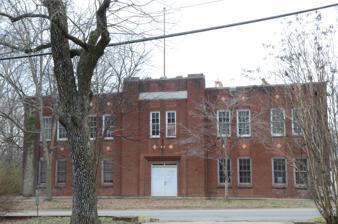
Building: Clarksville National Guard Armory
Country: United States of America
Year built: 1930
United States historic place Clarksville National Guard Armory U.S. National Register of Historic Places Location in Arkansas Show map of Arkansas Location in United States Show map of the United States Location 309 College St., Clarksville, Arkansas Coordinates 35°28′27.5″N 93°28′0″W / 35.474306°N 93.46667°W / 35.474306; -93.46667 Area less than one acre Built 1930 ( 1930 ) Built by E.V. Bird Construction Co. Architect Durward F. Kyle Architectural style Art Deco NRHP reference No. 06001270 Added to NRHP January 24, 2007 The Clarksville National Guard Armory is a historic former National Guard Armory at 309 College Street in Clarksville, Arkansas .  It is a two-story building, finished in brick with restrained Art Deco styling.  Its main facade is 10 bays wide, with a projecting section at the center housing two bays on the upper floor, and a double door entrance on the first.  The entrance is set in a stepped recess, and it and the windows above are flanked by brick pilasters at the corner of the projection.  The building was built in 1930, and served the Arkansas National Guard as a training and storage facility until 1980, after which ownership was turned over to the city. The building was listed on the National Register of Historic Places in 2007. See also National Register of Historic Places listings in Johnson County, Arkansas References